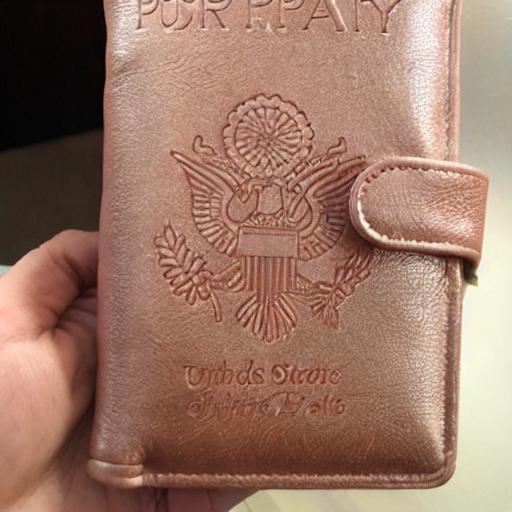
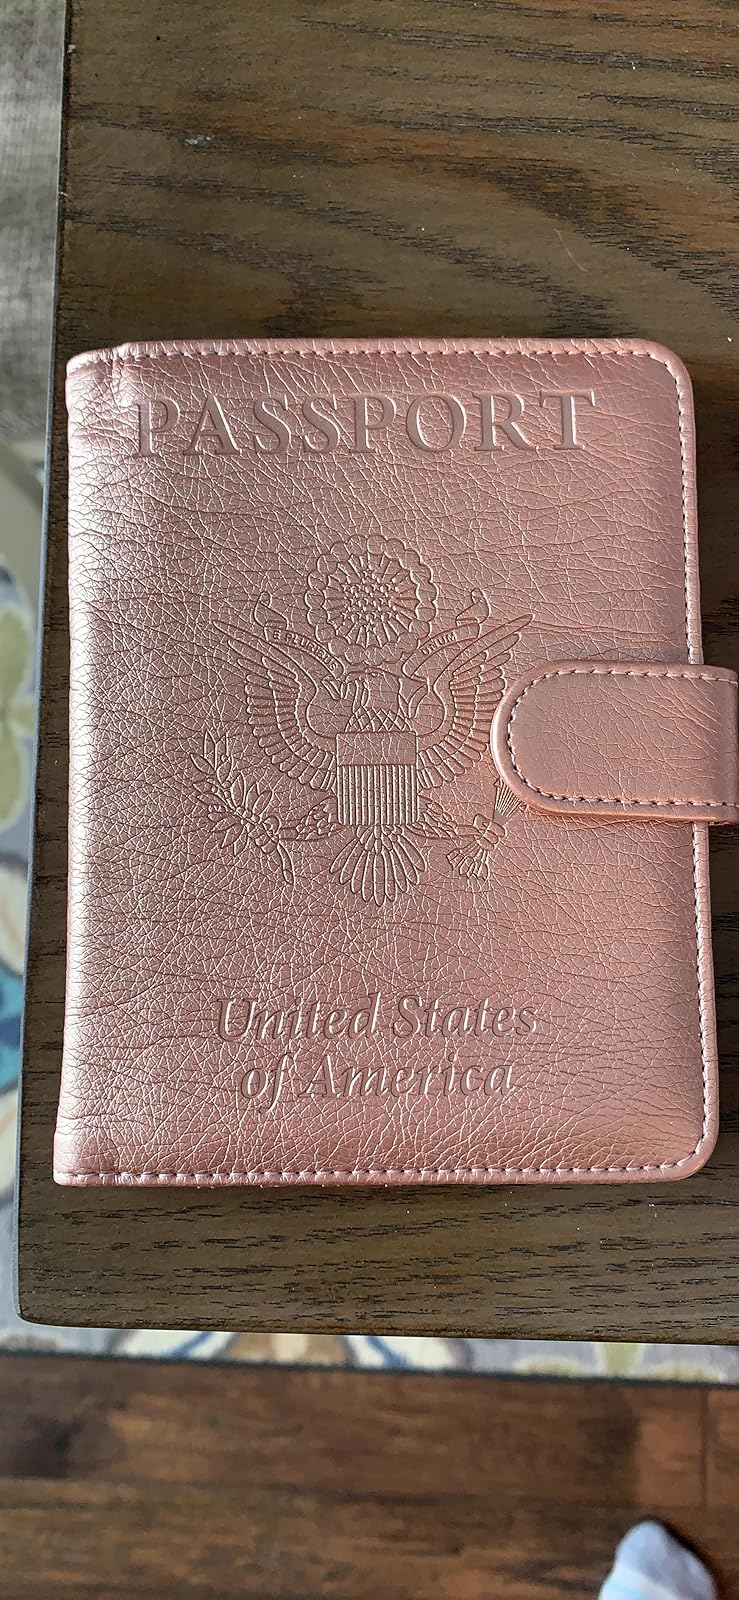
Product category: accessories_wallet
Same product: no